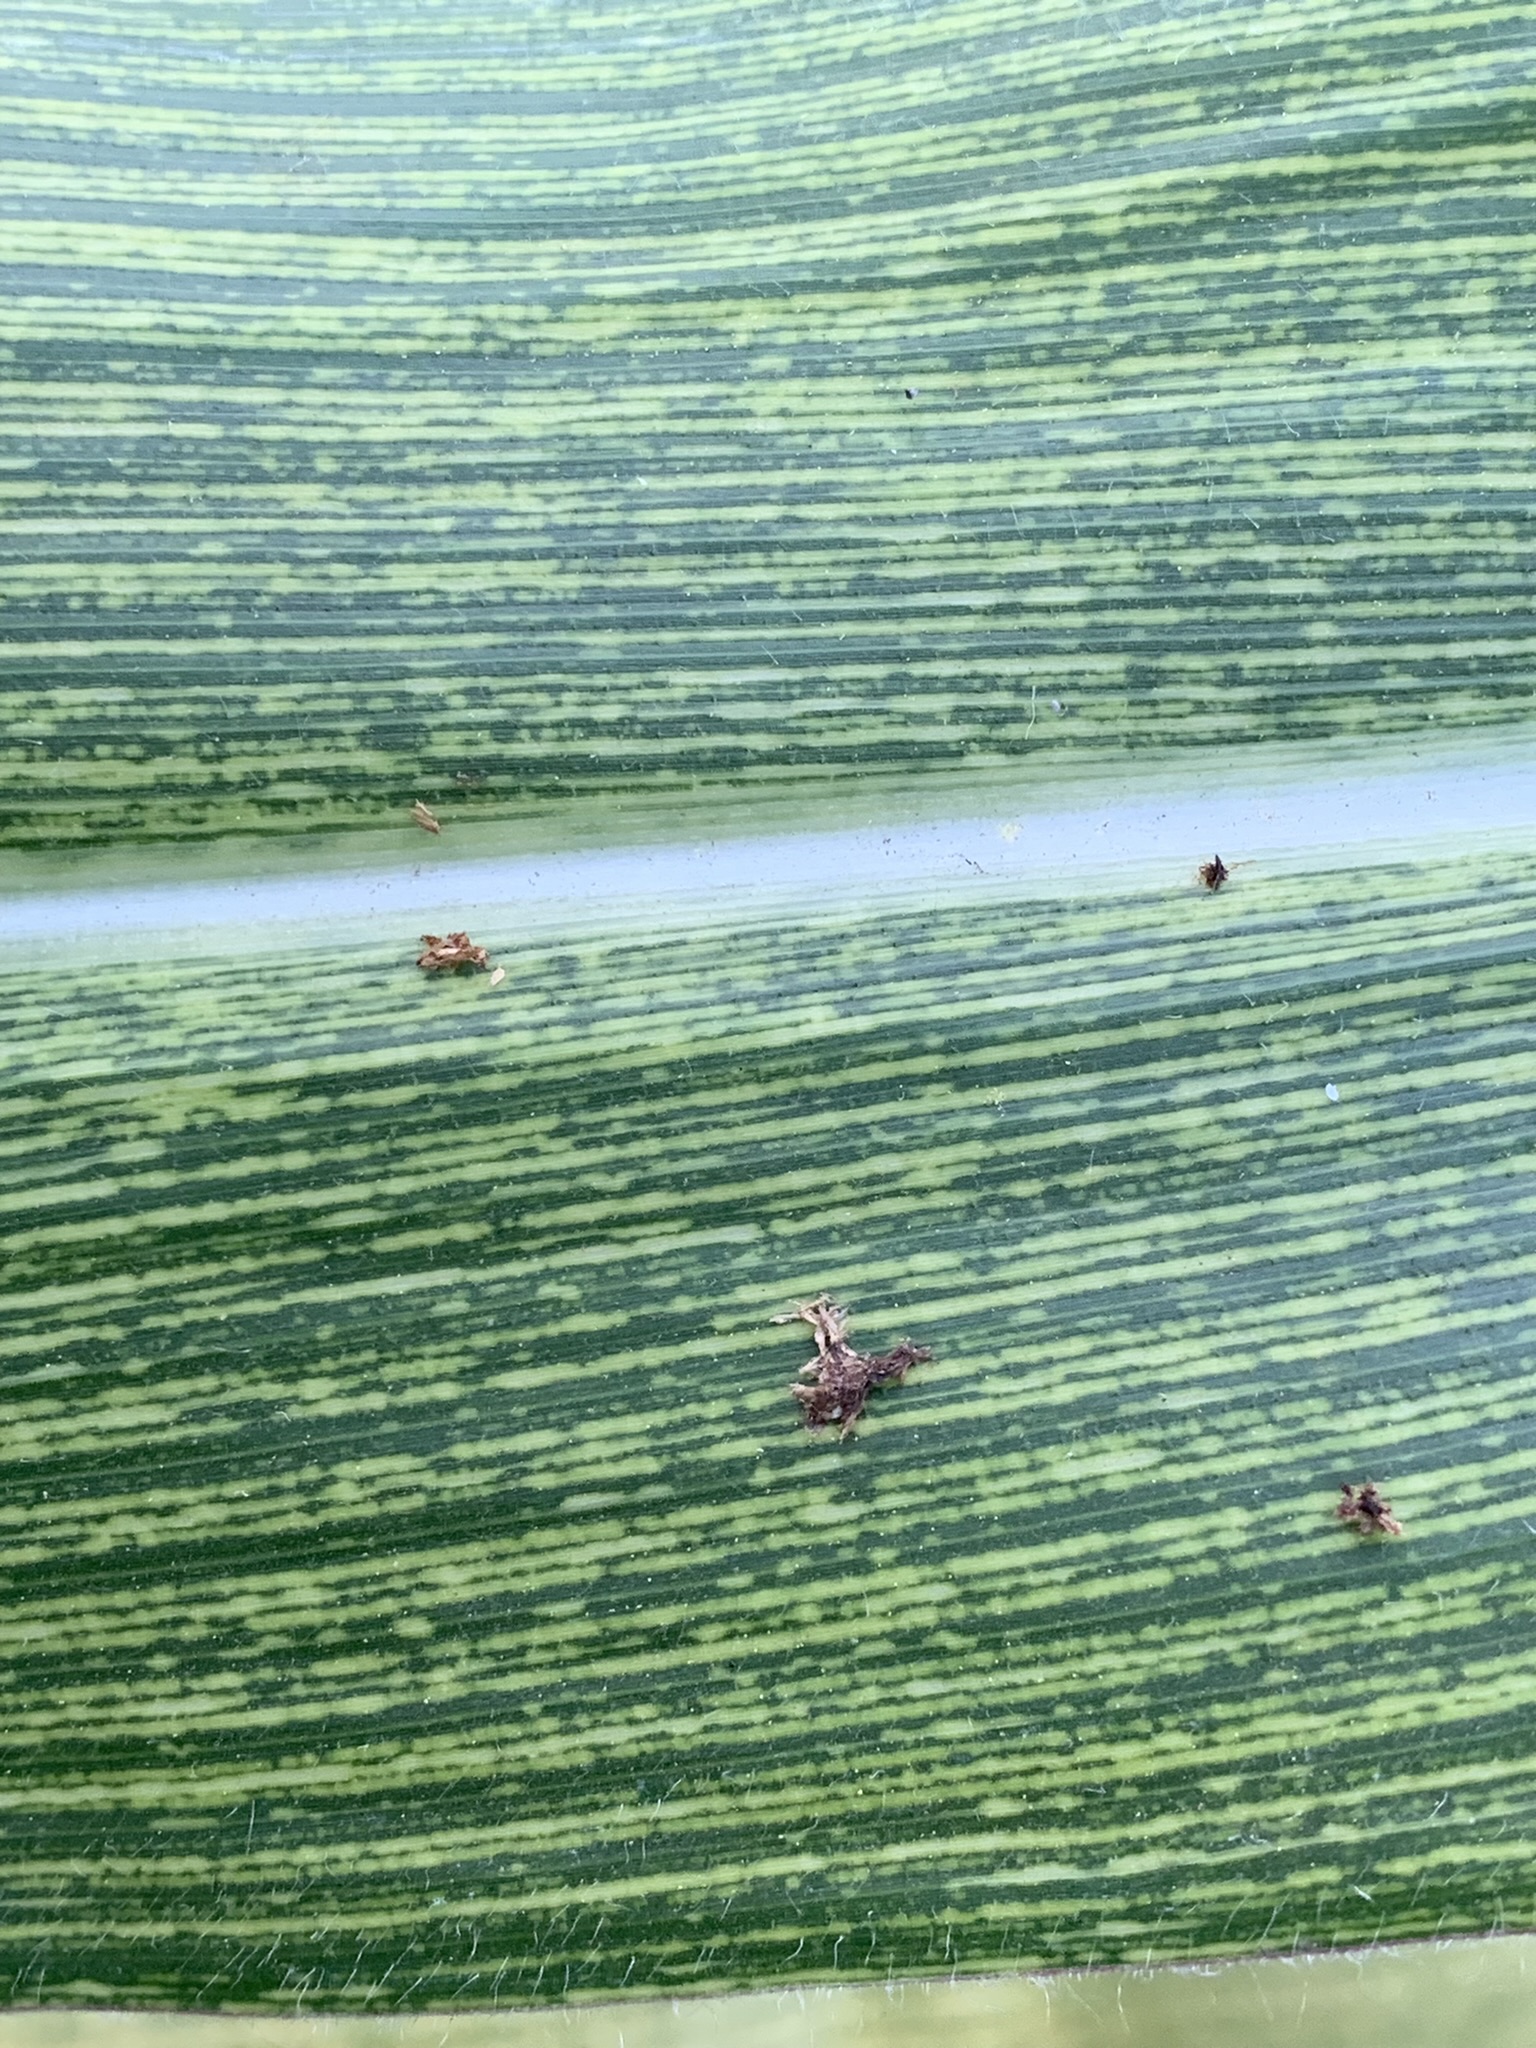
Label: MSV